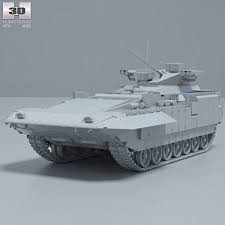
Label: BMP